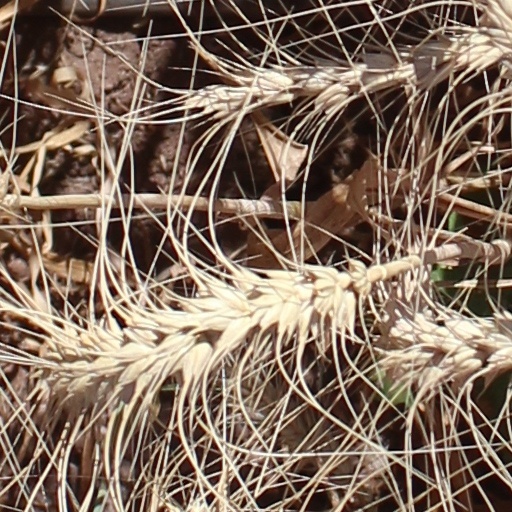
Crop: wheat